Roman Catholic Diocese of Arlington

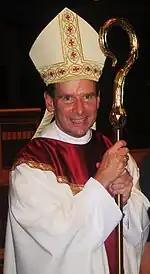

Pope Pius VII erected the Diocese of Richmond on July 11, 1820, including all of Virginia (except two Eastern Shore counties) and the present state of West Virginia. The Northern Virginia area would remain part of this diocese for the next 154 years.